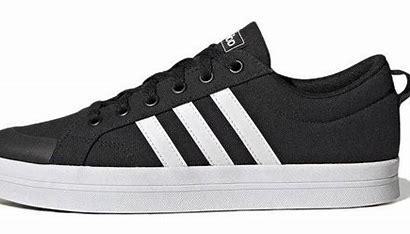
Brand: adidas
Model: neo Adidas NEO Bravada